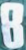
Number: 8